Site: brandenburg
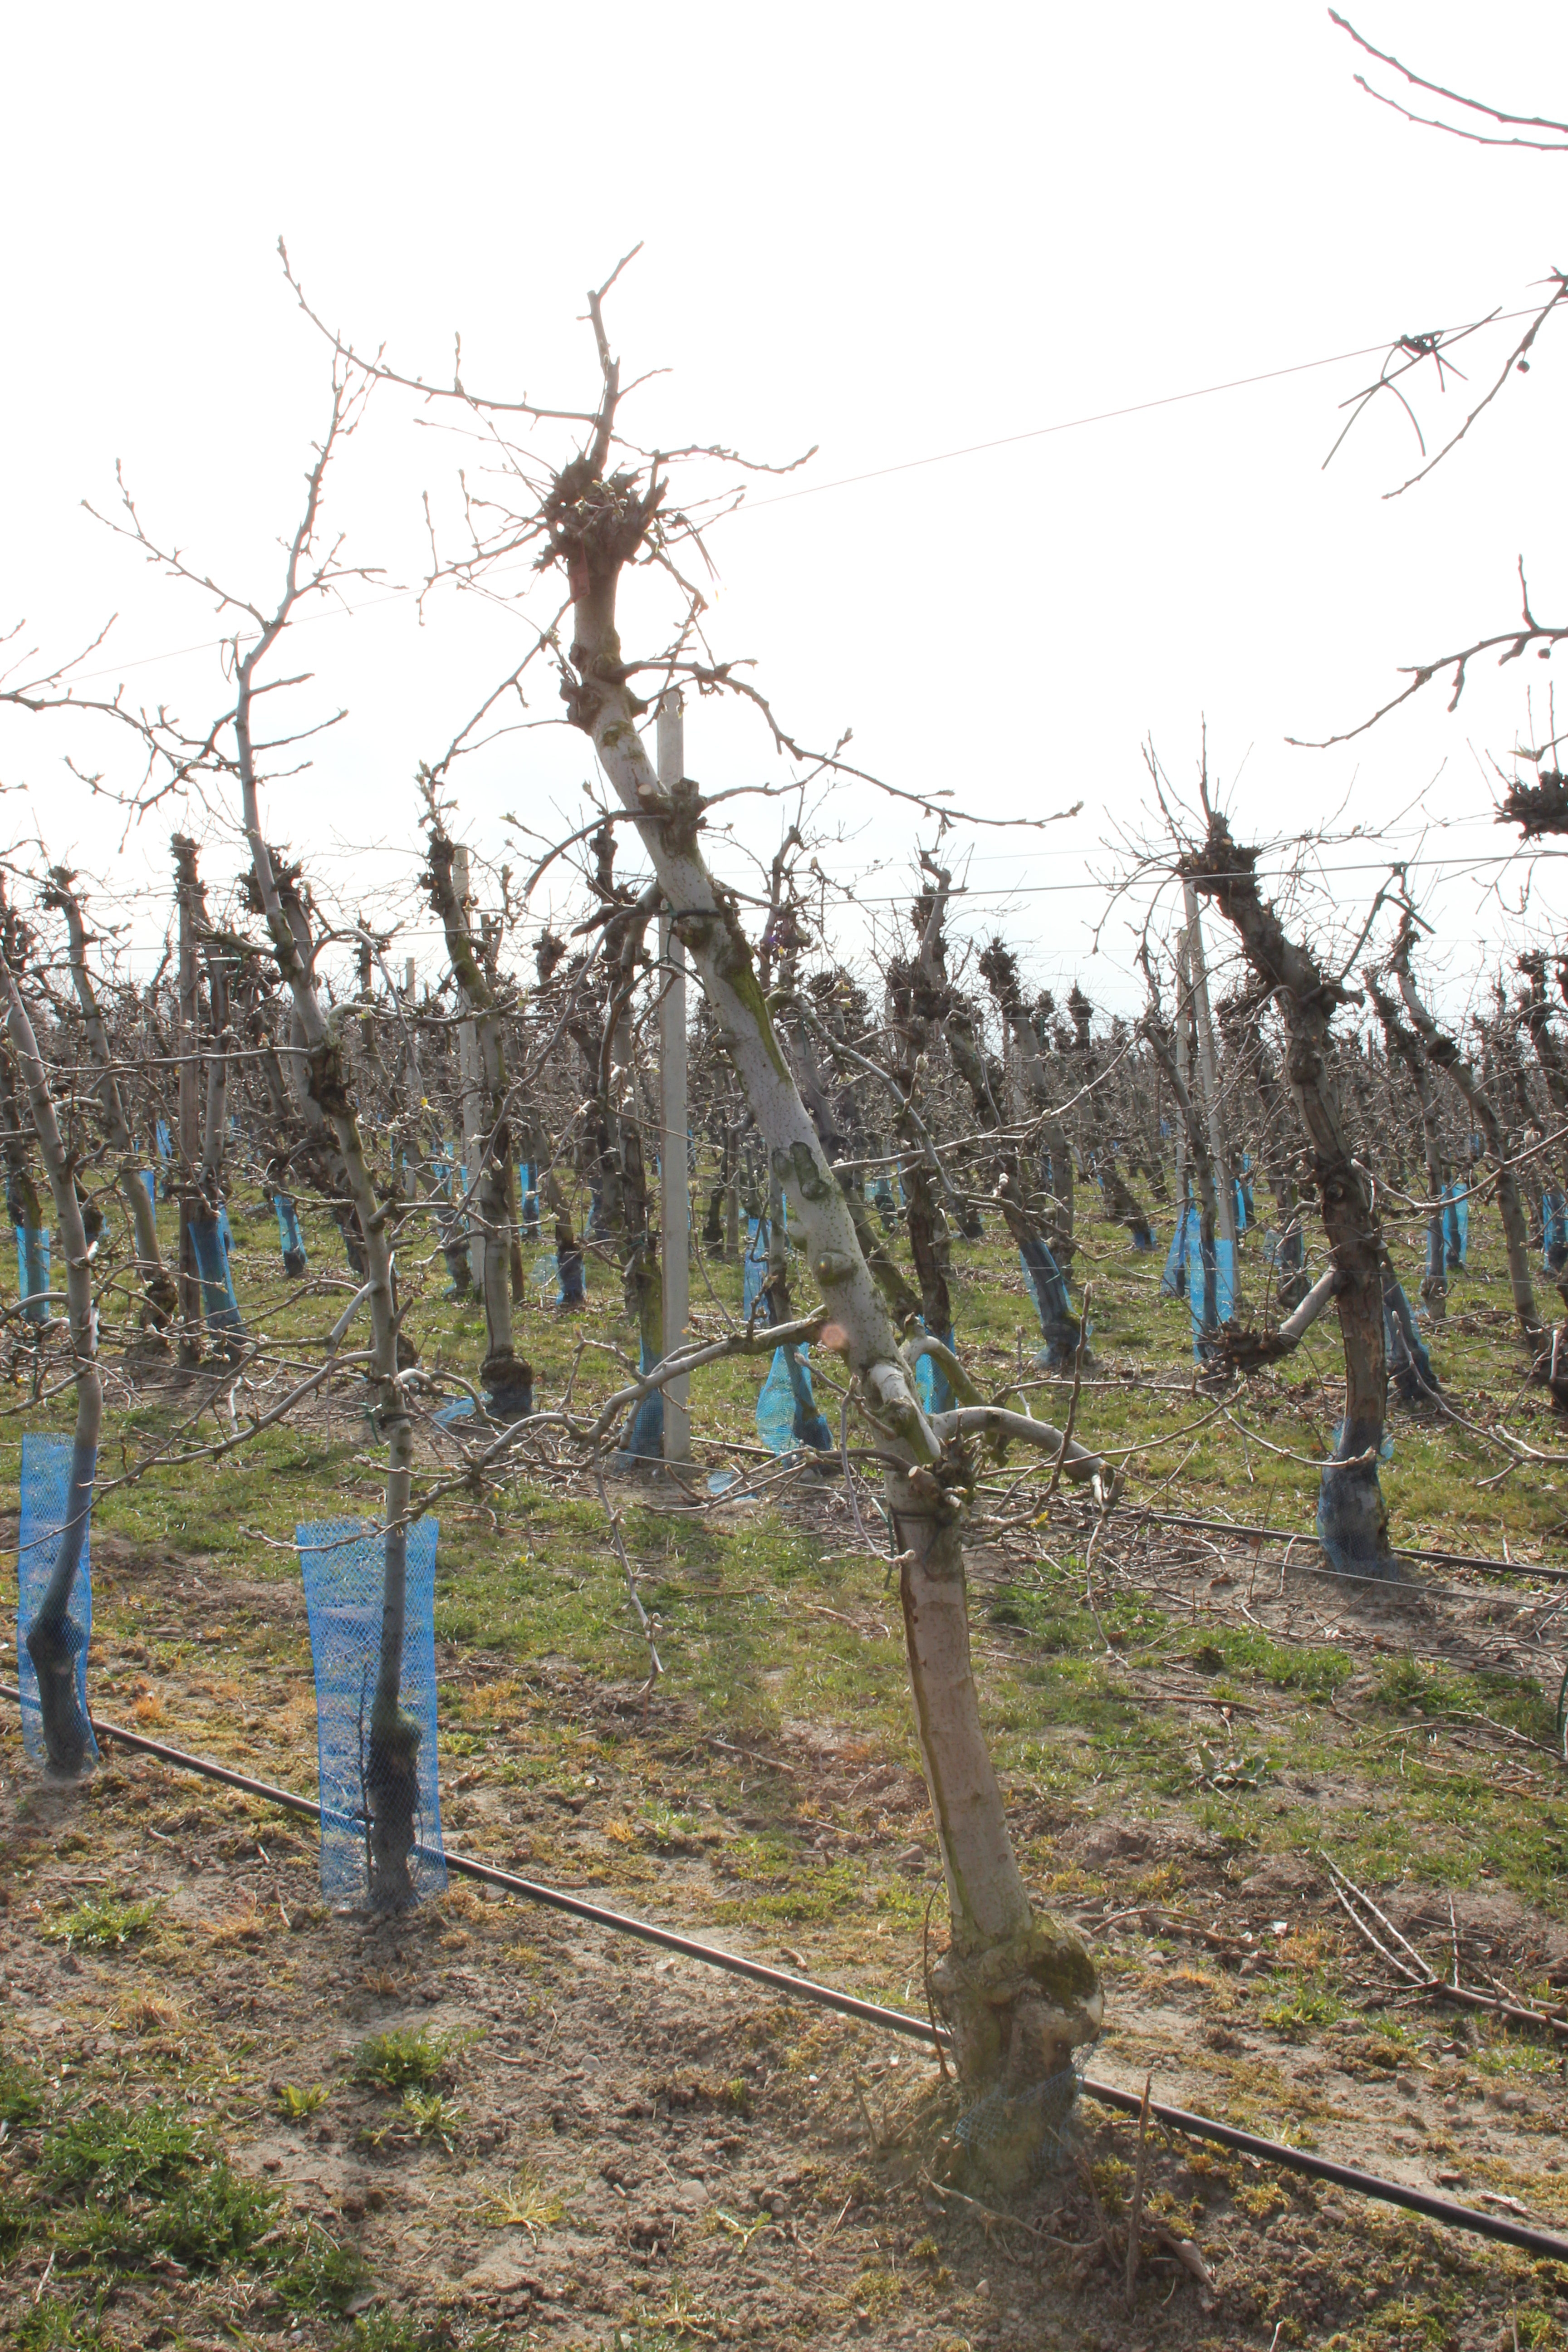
Growth stage (BBCH 54): Inflorescence emergence